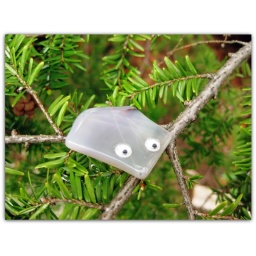
Quartzie in a pine tree